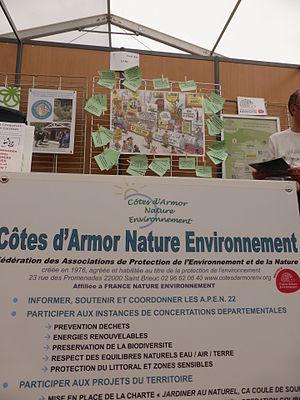
Stand de l'association CANE
Côtes d’Armor Nature Environnement, fédération départementale des associations de défense de l’environnement des Côtes d’Armor, est une association loi de 1901, créée en 1976, affiliée à France Nature Environnement. Indépendante de tout mouvement politique, elle est agréée pour la protection de l'environnement par le Ministère de l'Environnement depuis 1976 au niveau départemental. Elle regroupe plus d'une quarantaine d'associations sur plusieurs thématiques : eau, déchets, air, santé, énergie, sites/sol.